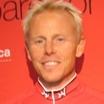
Age: 44